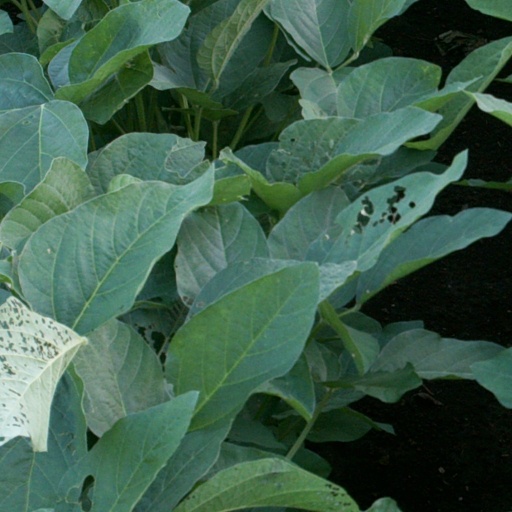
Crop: soybean